Jules Van Dievoet

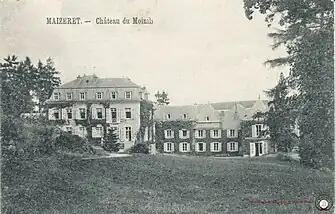

He was the son of Augustus Van Dievoet, jurist, lawyer, historian and Latin writer.